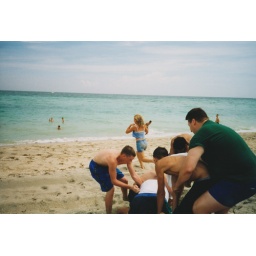
This is from a church beach trip in 1998.  Oh, high school days...